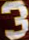
Number: 3